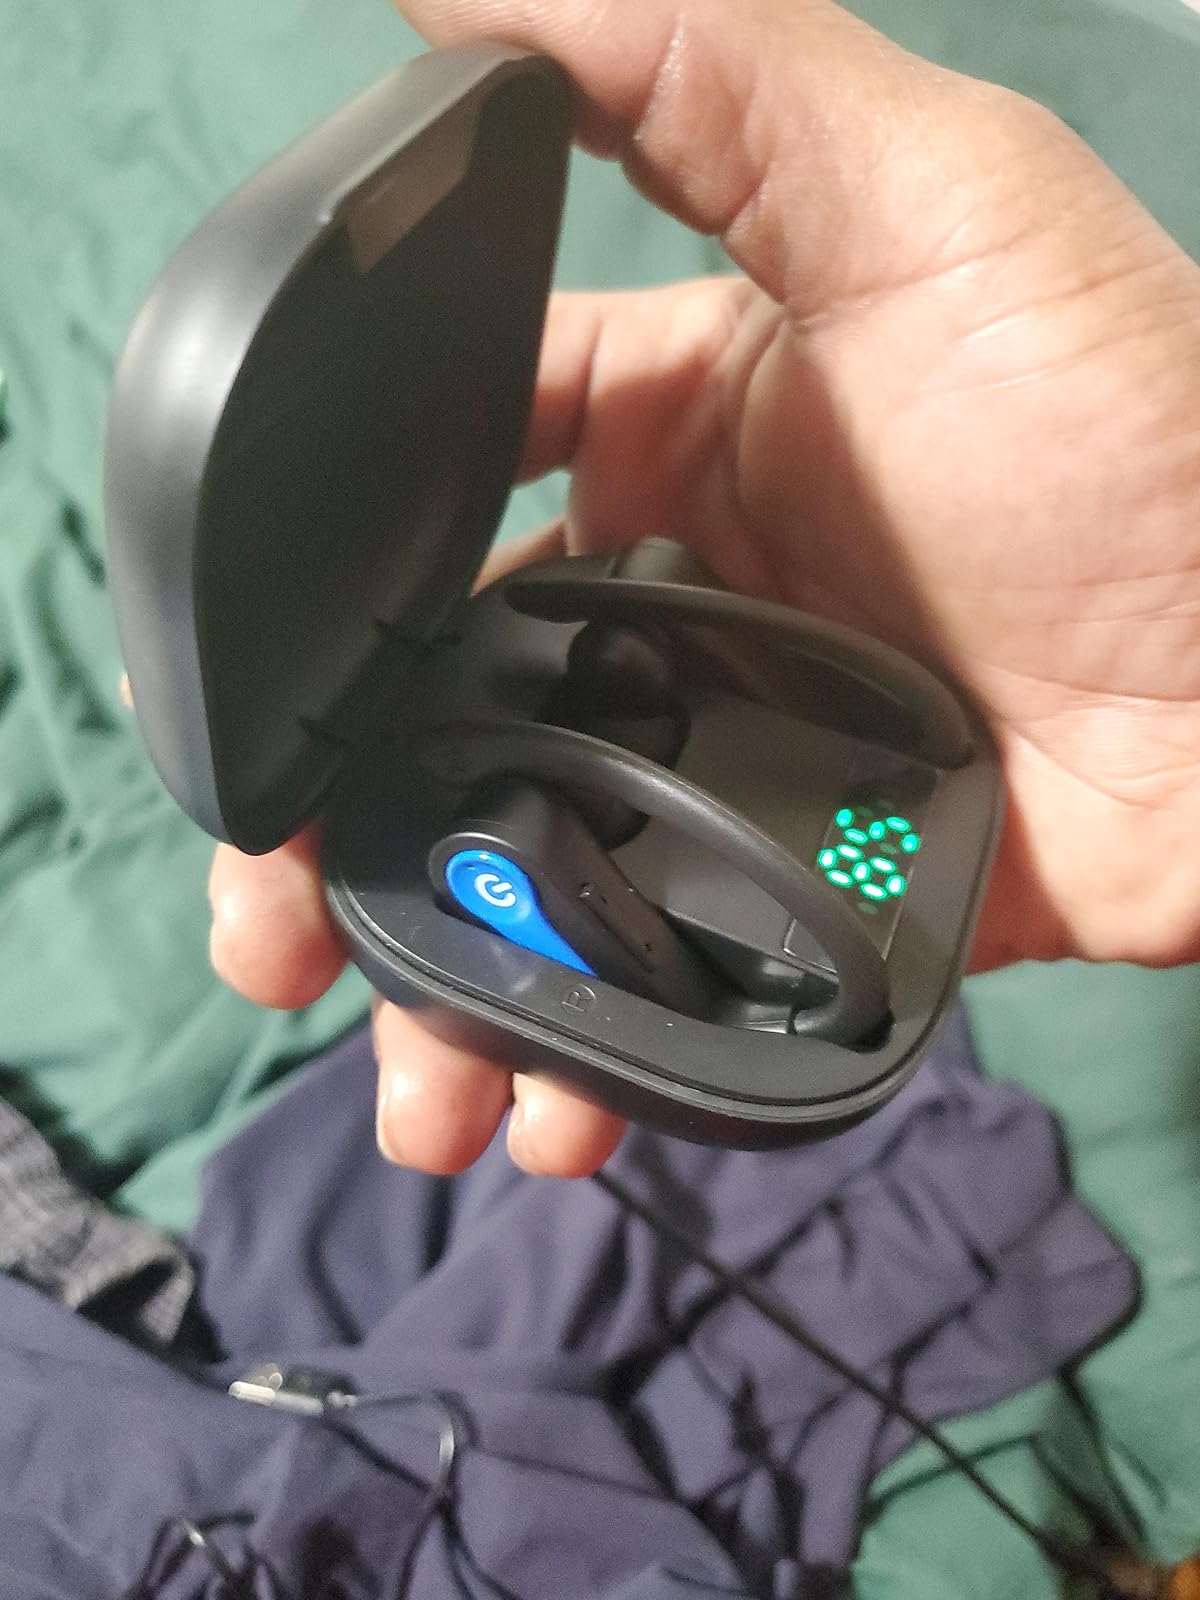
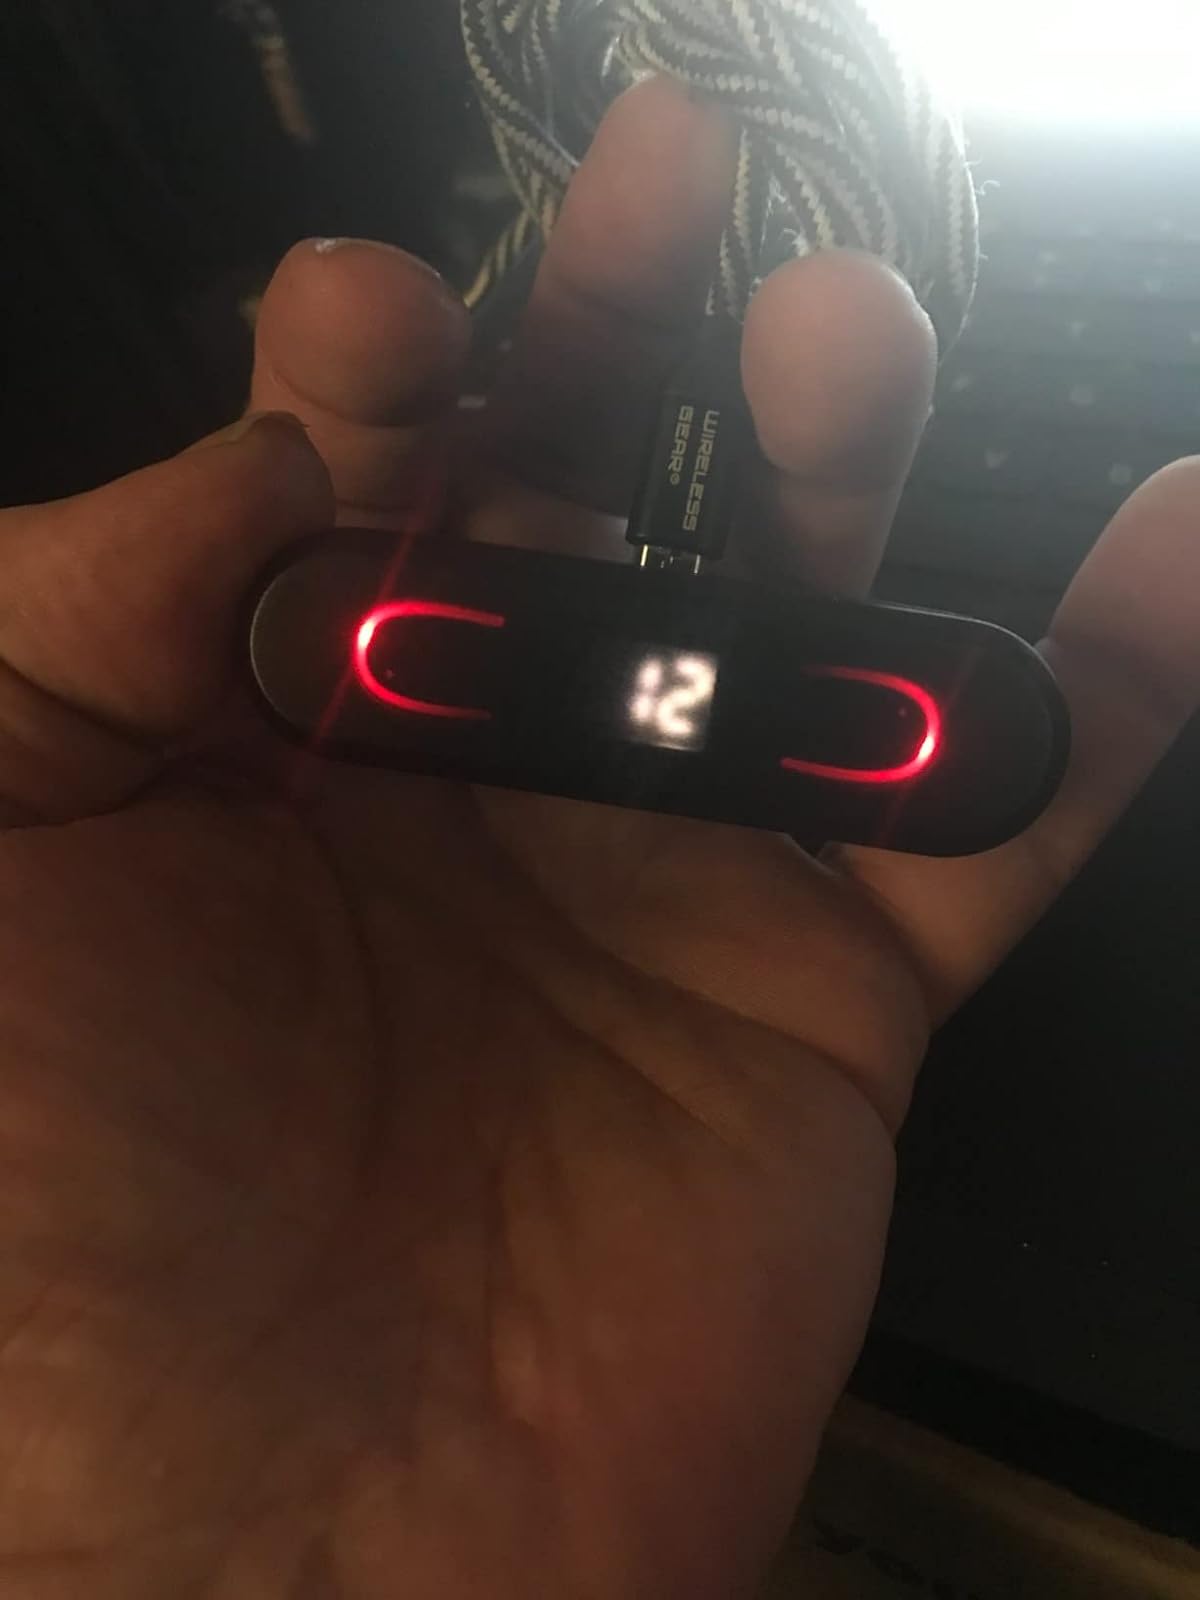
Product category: earbuds
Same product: no